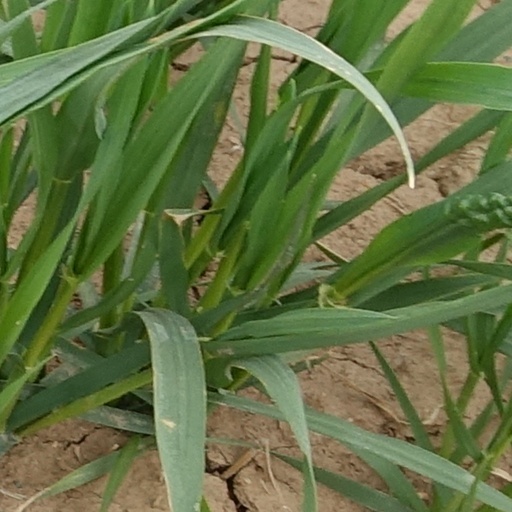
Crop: wheat